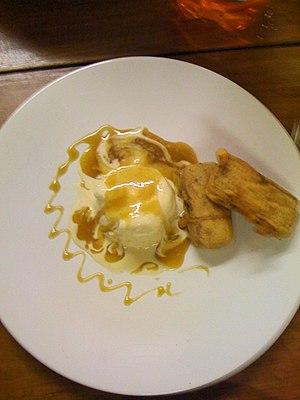
Le Mars frit est une confiserie confectionnée à partir d’une barre Mars frite dans une pâte à beignet. Vendue à l’origine dans des friteries écossaises, elle s’est popularisée au milieu des années 1990 à la suite de sa dénonciation par plusieurs médias comme exemple particulièrement extrême de malbouffe.